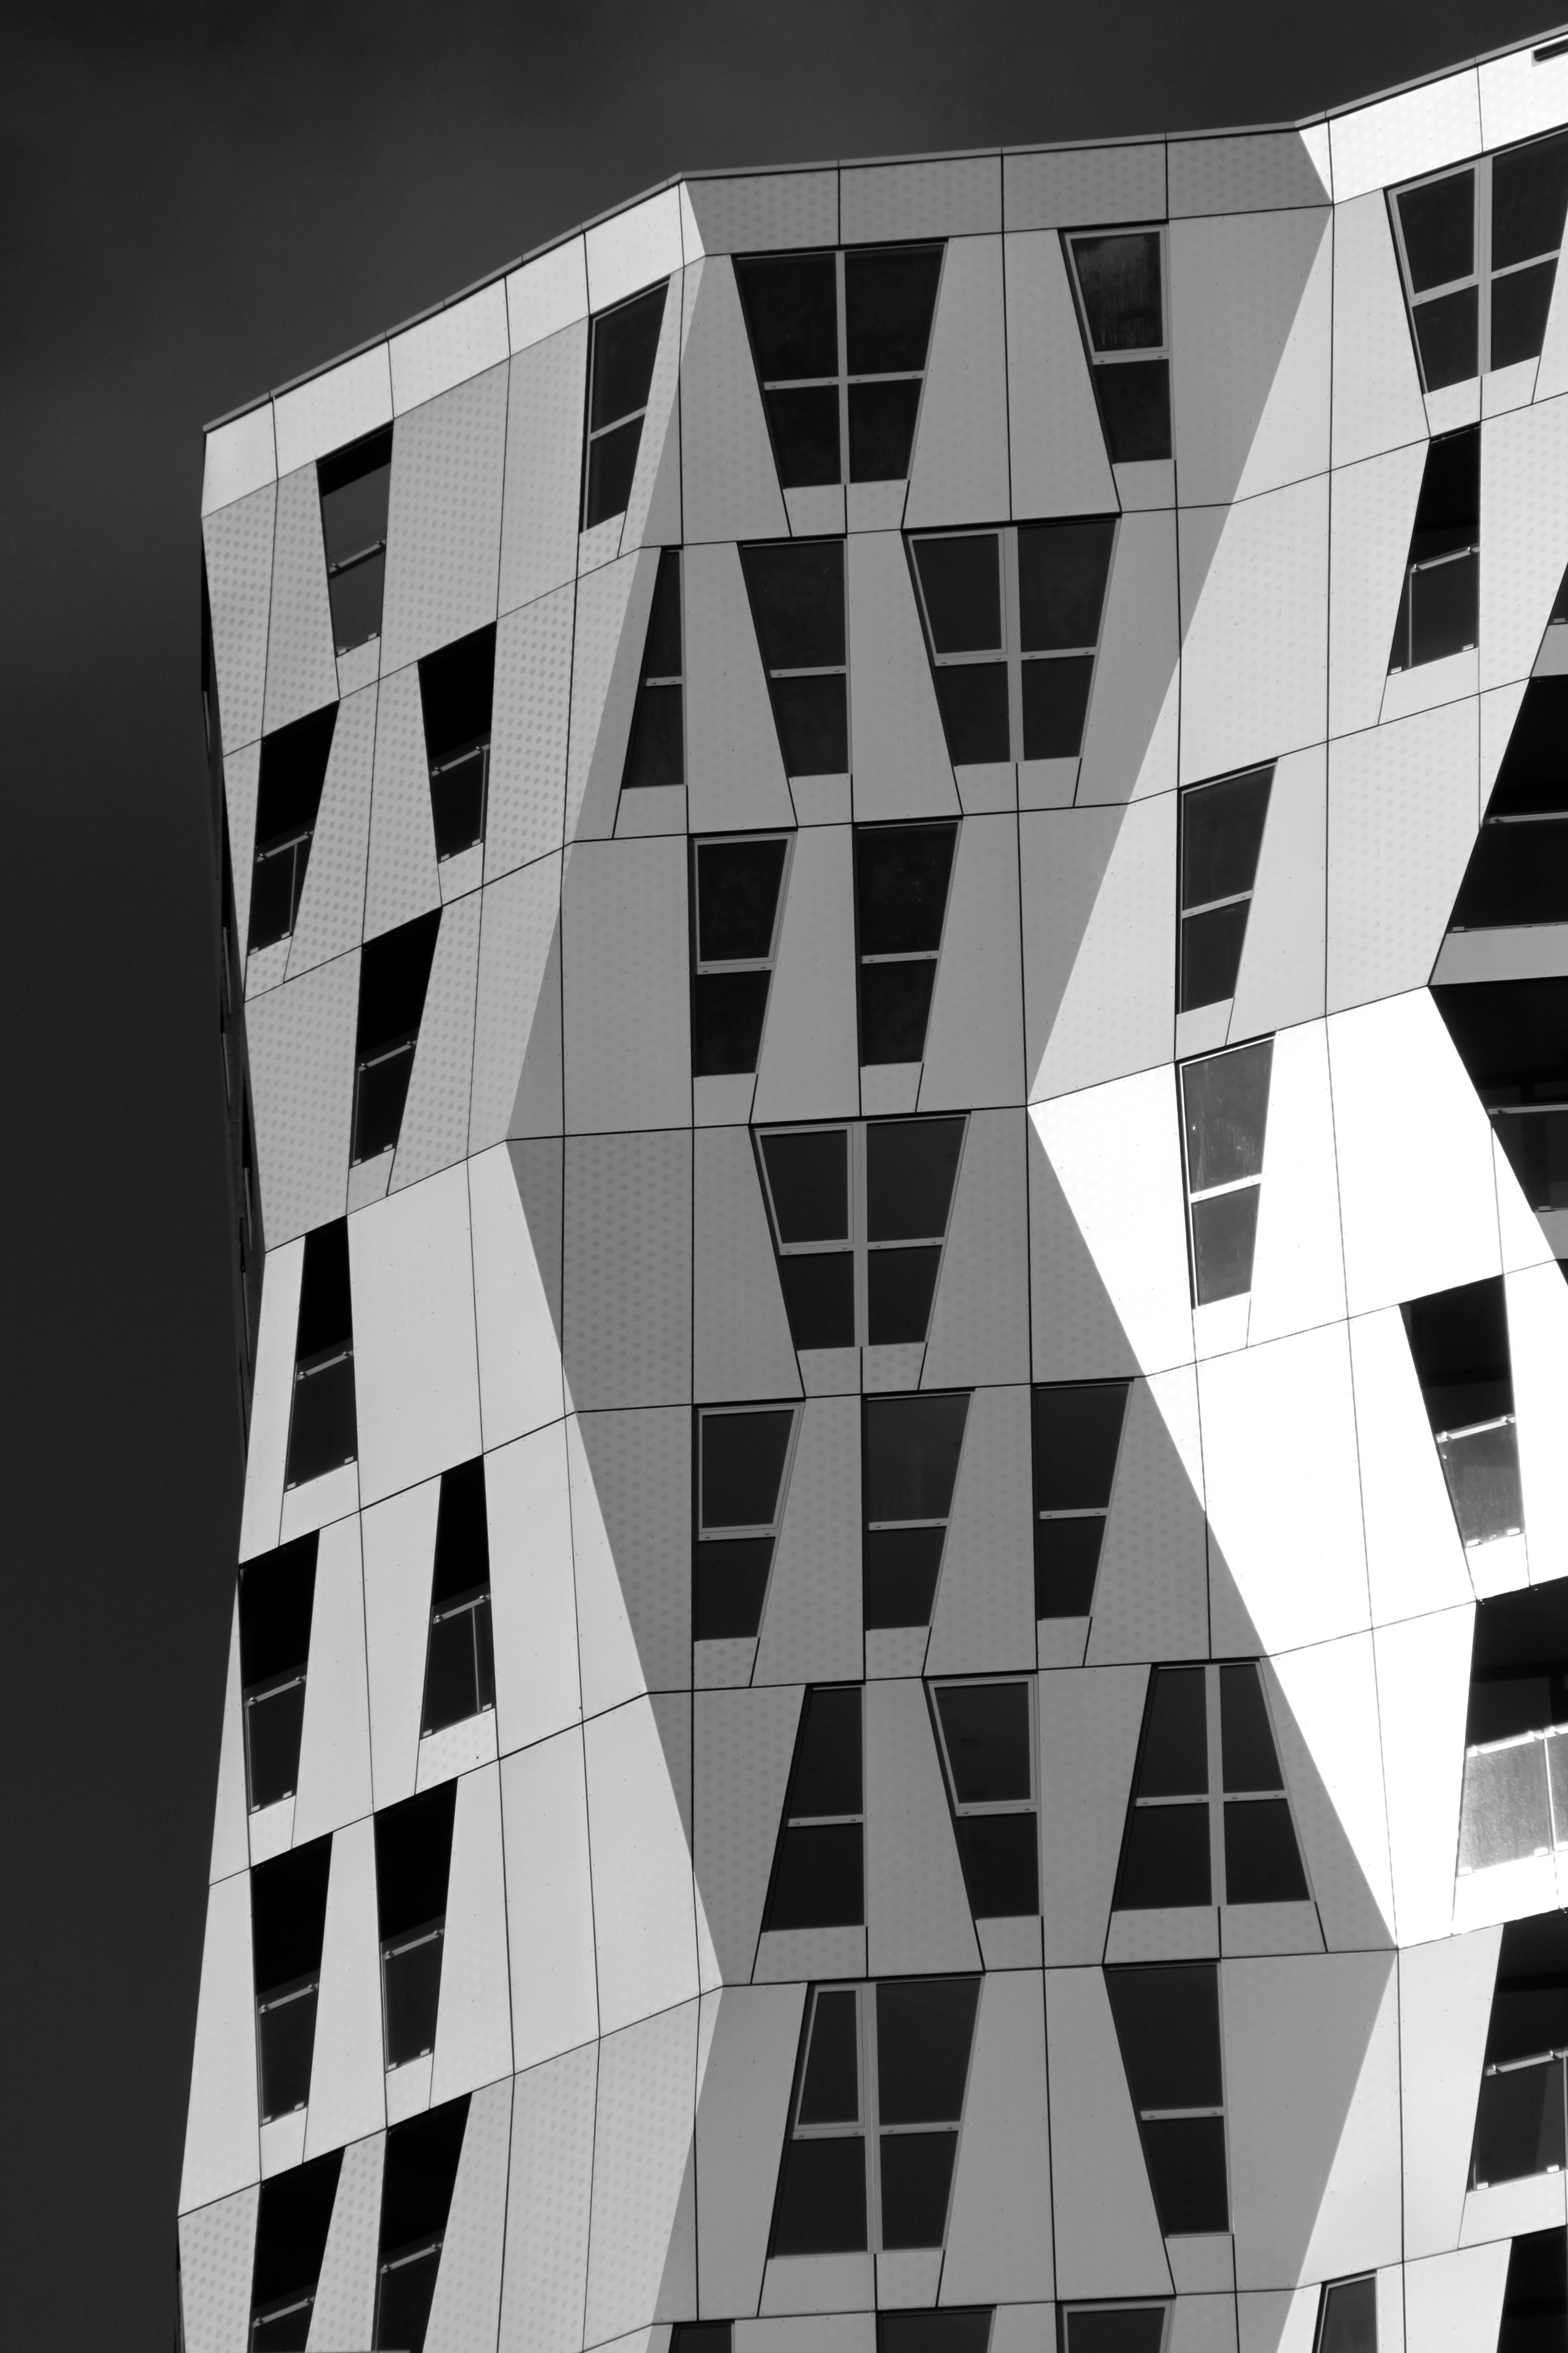
black and white, architecture, white, number, pattern, line, black, monochrome, circle, art, rotterdam, illustration, design, triangle, apartments, symmetry, shape, modern art, architectonic, calypso, monochrome photography